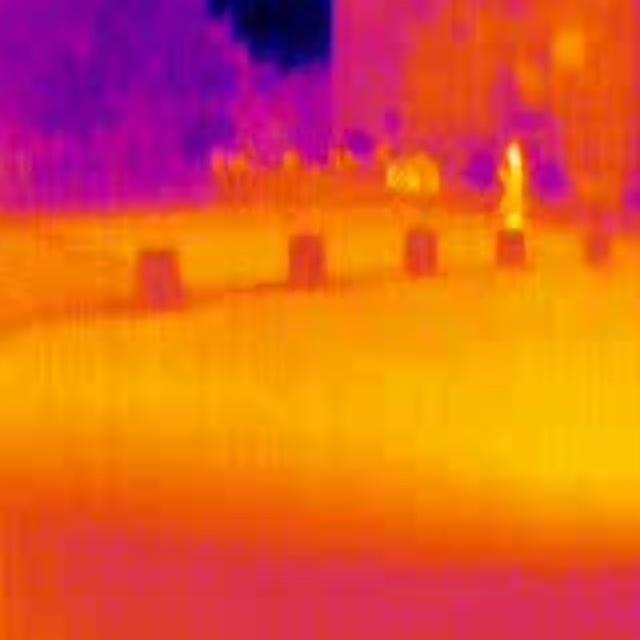
Detected objects:
label: person